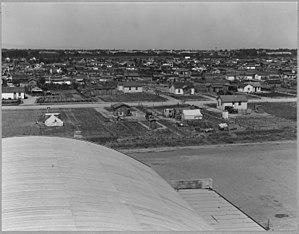
Airport est une census-designated place du comté de Stanislaus, dans l’État de Californie, aux États-Unis. Sa population s’élevait à 1 964 habitants lors du recensement de 2010.